James Stewart

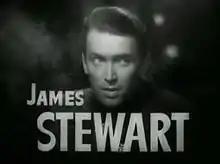

Stewart himself claimed to dislike his earlier film performances, saying he was "all hands and feet", adding that he "didn't seem to know what to do with either". He mentioned that even though he did not always like his performances, he would not get discouraged. He said, "But I always tried, and if the script wasn't too good, well, then, I just tried a little bit harder. I hope, though, not so hard that it shows." Former co-star Kim Novak stated of his acting style that for emotional scenes, he would access emotions deep inside of him and would take time to wind down after the scene ended. He could not turn it off immediately after the director yelled cut.